The Kentucky Headhunters

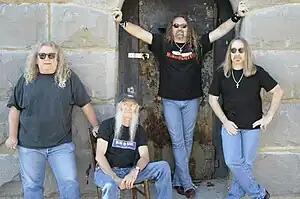
The Kentucky Headhunters in 2009. From left to right: Richard Young, Fred Young, Doug Phelps, Greg Martin. Photograph by Brad U. Wheeler

The Kentucky Headhunters are an American country rock and Southern rock band from Edmonton, Kentucky. The band's members are Doug Phelps (bass guitar, vocals), Greg Martin (lead guitar, vocals), and brothers Richard Young (rhythm guitar, vocals) and Fred Young (drums, vocals). Martin and the Young brothers began performing in 1968 as Itchy Brother, a group which also included Anthony Kenney on bass guitar and vocals. Itchy Brother performed until 1982, with James Harrison replacing Martin from 1973 to 1976. The Youngs and Martin began performing as The Kentucky Headhunters in 1986, adding brothers Ricky Lee Phelps (lead vocals, harmonica) and Doug Phelps (bass guitar, vocals) to the membership.